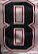
Number: 8